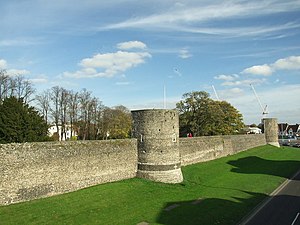
Bymure i England og Wales / Liste
Dette er en liste over bymure i England og Wales, som beskriver bymure der er blevet opført og brugt omkring disse byer fra det første århundrede og fremefter. De første bymure blev bygget af romerne efter deres erobring af Britannien i år 43. Romerne startede typisk ud med at opført et fort, som senere er blevet konverteret til rektangulære byer, der er blevet beskyttet af enten mure i sten eller træ og voldgrave. Mange af disse forsvarsværker overlevede Romerrigets fald i 300- og 400-tallet, og blev brugt i den ustabile post-romerske periode. Angel-saksiske konger foretog omfattende byudvidelser i 700- og 800-tallet, hvor de skabte fæstningsanlæg kaldet burh. Disse burh brugte nogle gange de tidligere romerske forsvarsværker, og mange er overlevet ind i den tidlige middelalder.